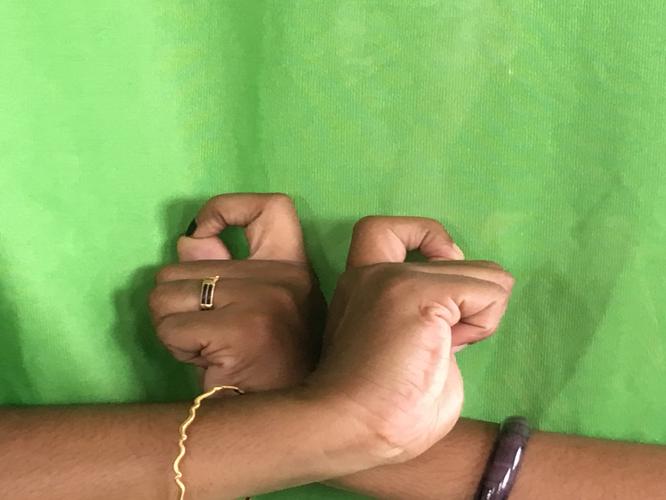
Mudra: Berunda
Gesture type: double_hand